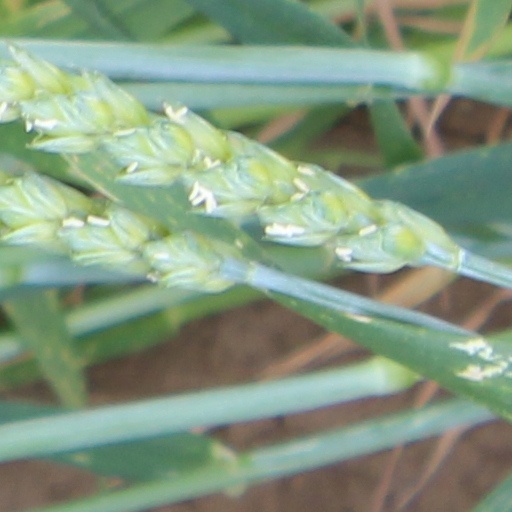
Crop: wheat